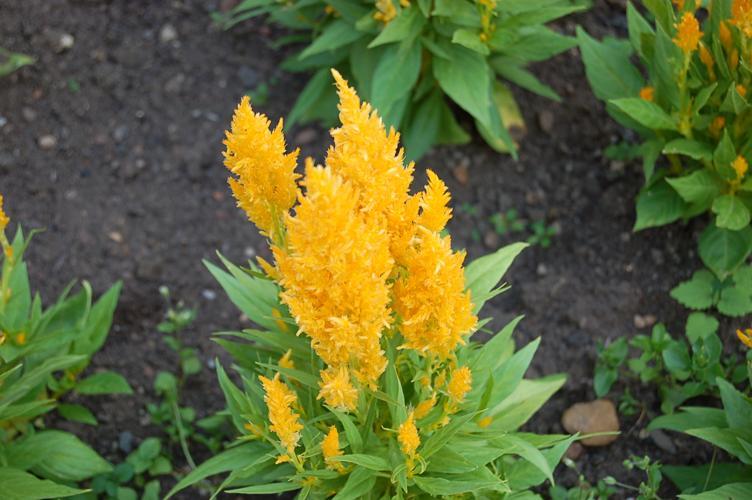
Label: prince of wales feathers